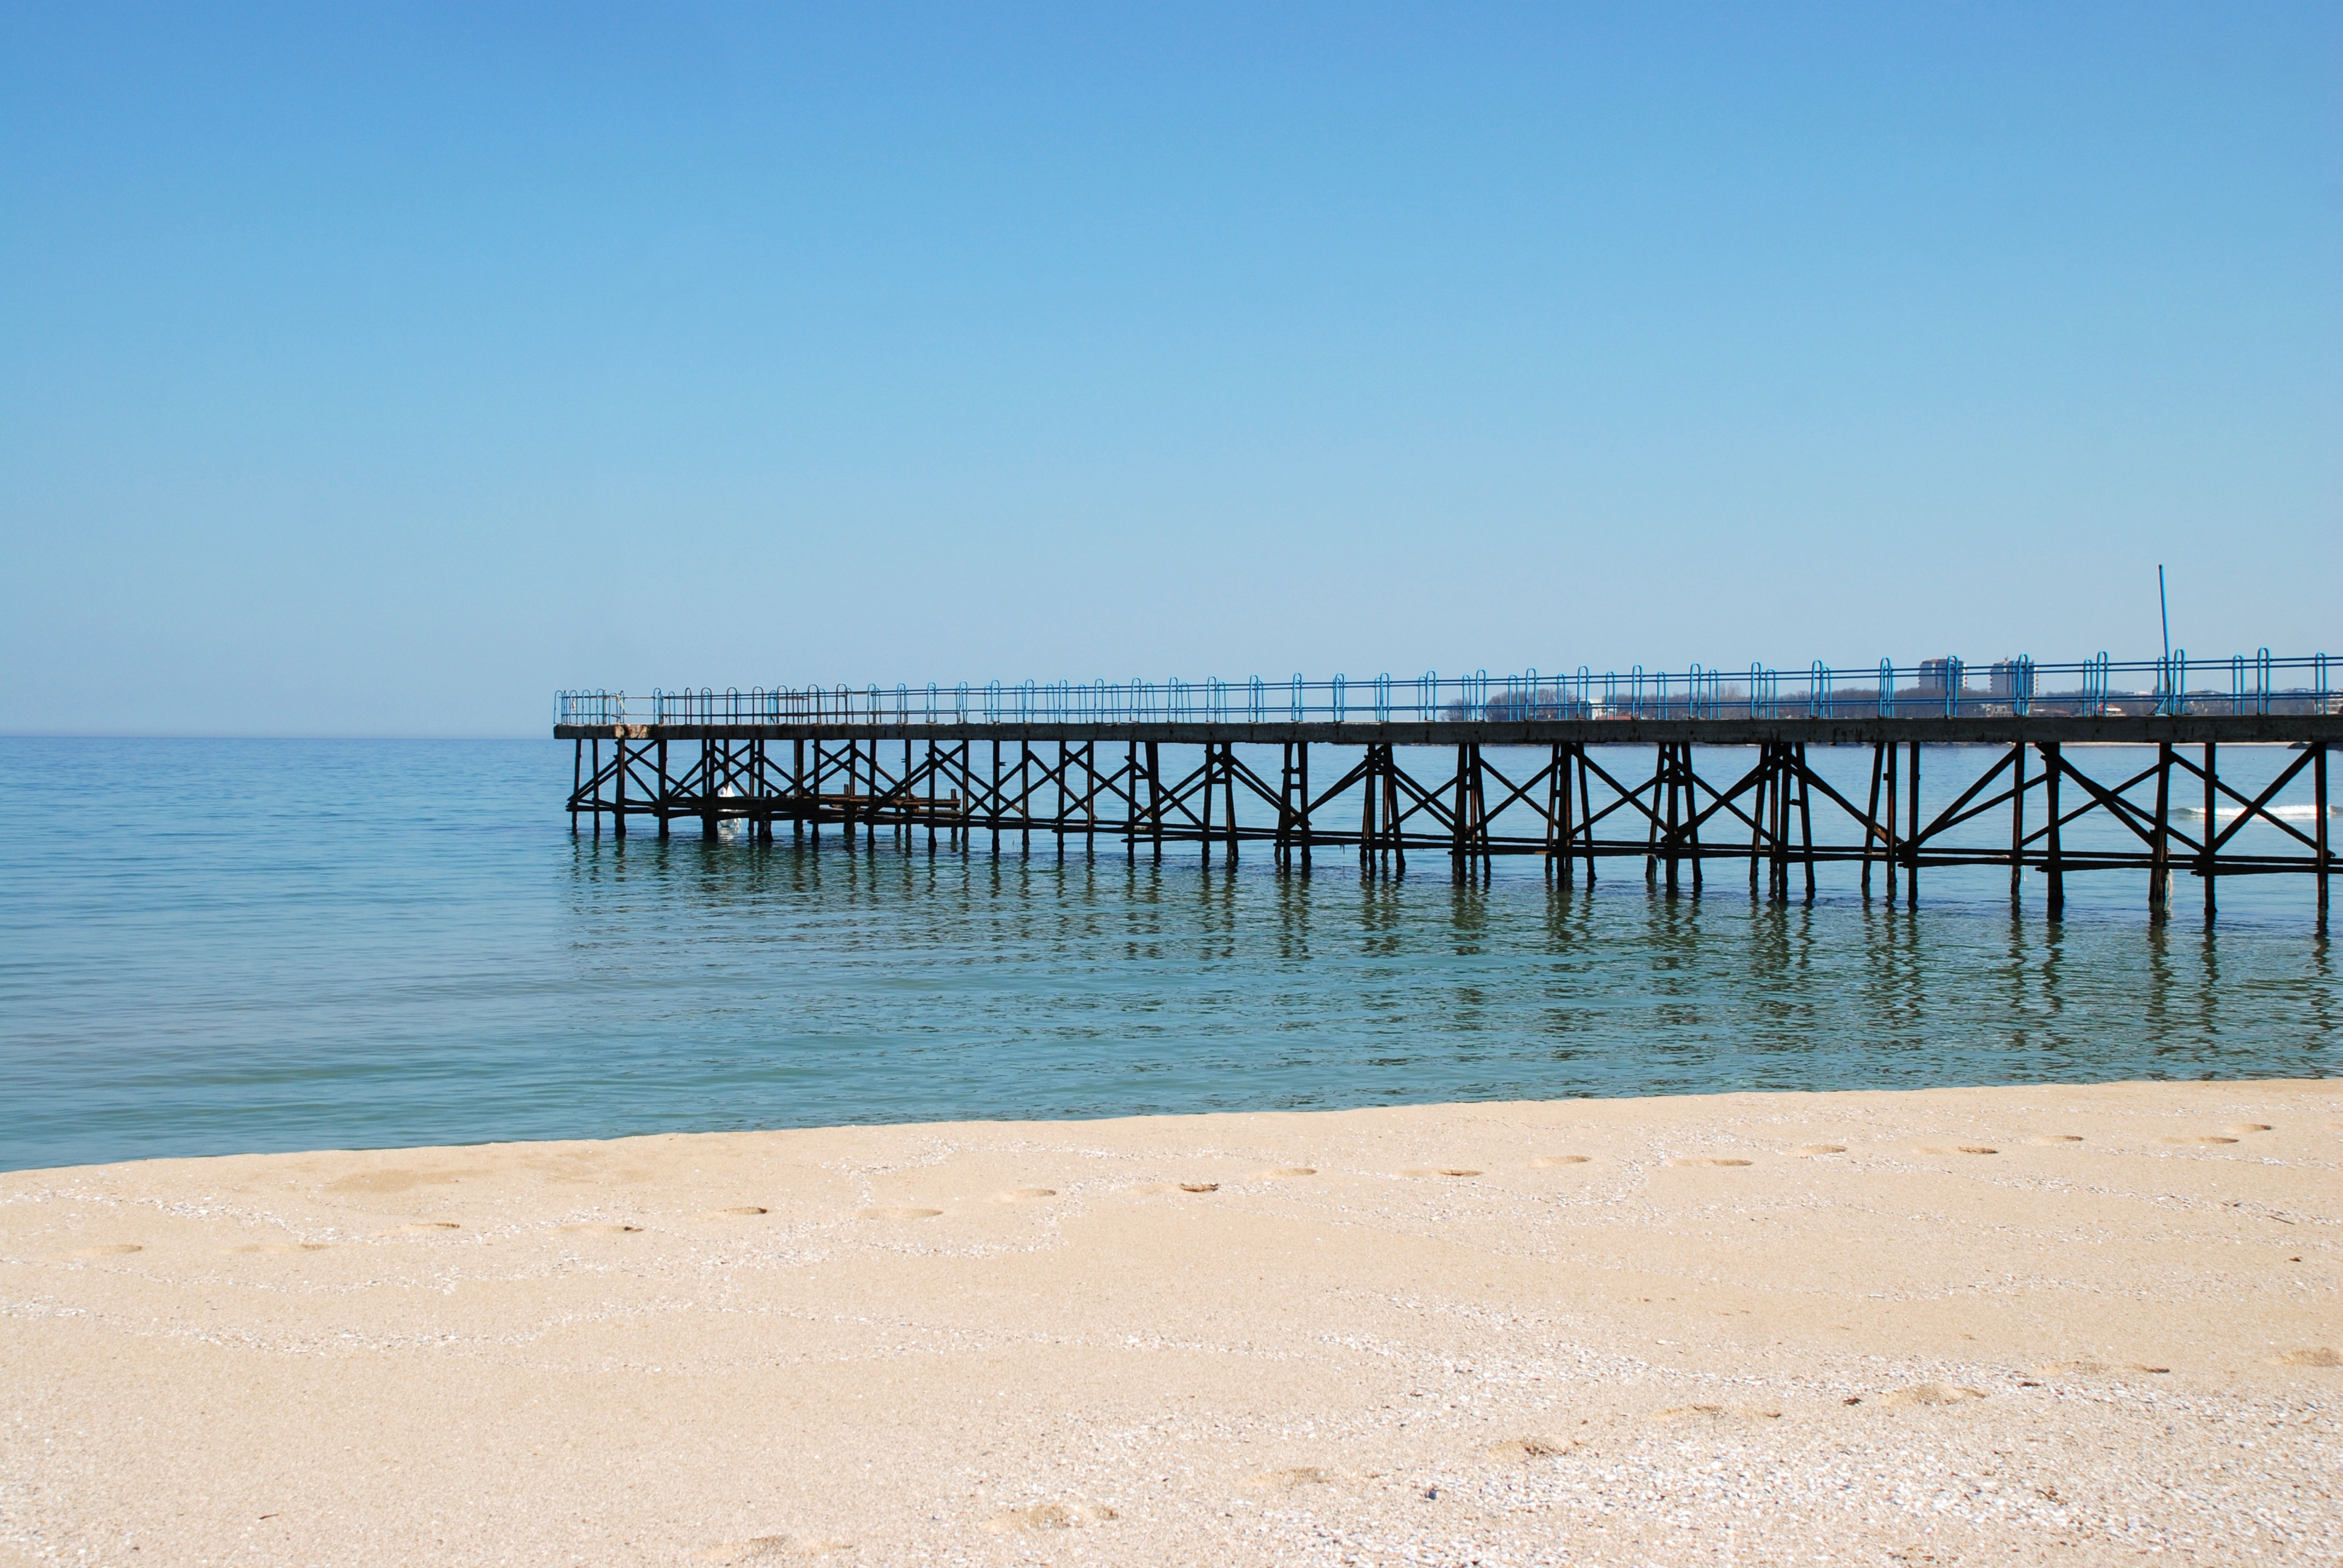
beach, sea, coast, sand, ocean, horizon, shore, wave, pier, walkway, vacation, europe, bay, nikon, cool image, d80, breakwater, 18135mmf3556g, nikond80, bulgaria, primorsko, nonbuilding structure